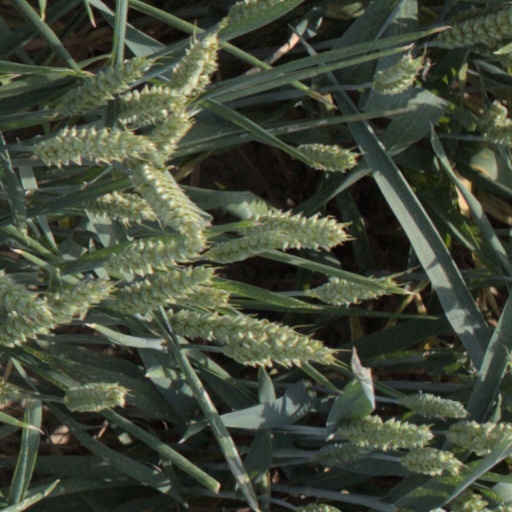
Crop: wheat